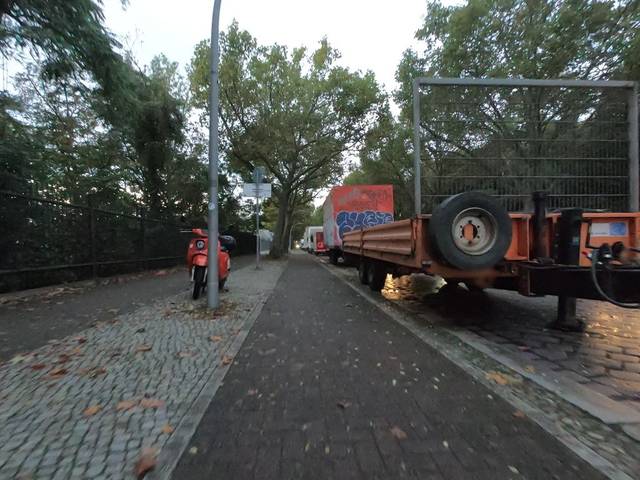
Region: Germany
Coordinates: 52.542, 13.383